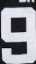
Number: 9